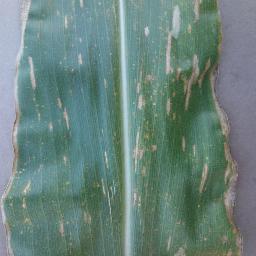
Label: Corn_(Maize)___Gray_Leaf_Spot_(Cercospora)